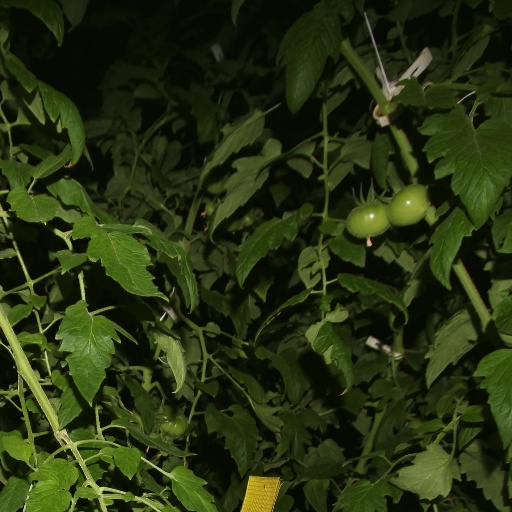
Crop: tomato